Vikings season 2

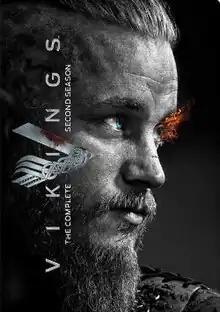
DVD cover art

The second season of the historical drama television series "Vikings" premiered on February 27, 2014, on History in Canada, and concluded on May 1, 2014, consisting of ten episodes. The series broadly follows the exploits of the legendary Viking chieftain Ragnar Lothbrok and his crew, and later those of his sons. The first season of the series begins at the start of the Viking Age, marked by the Lindisfarne raid in 793.